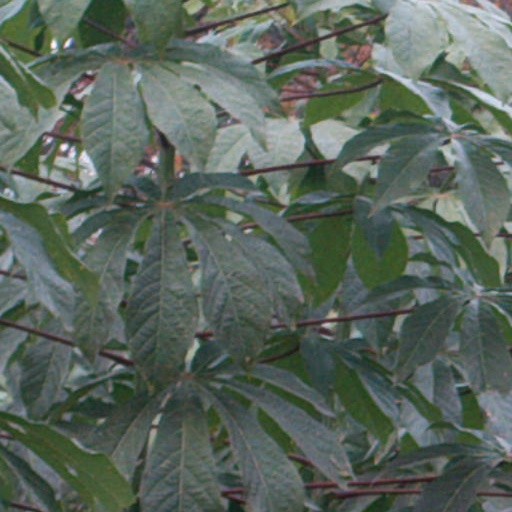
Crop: cassava